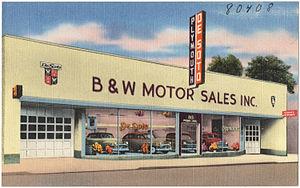
DeSoto était une marque automobile américaine appartenant à la Chrysler Corporation et qui exista de 1928 à 1960.